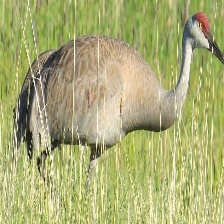
Species: SANDHILL CRANE
Scientific name: GRUS CANADENSIS
ImageNet parent category: crane